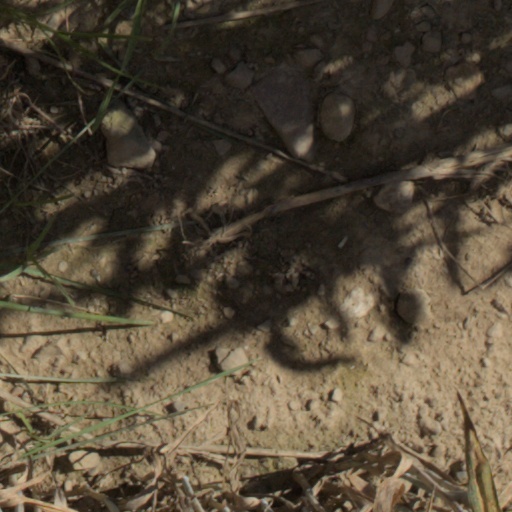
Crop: wheat